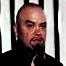
Age: 36